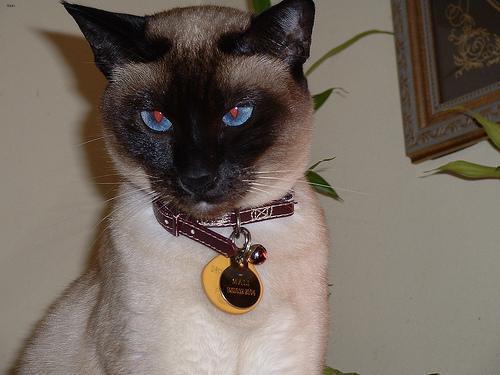
Siamese